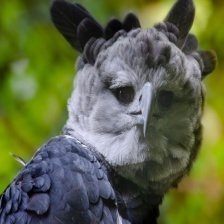
Species: HARPY EAGLE
Scientific name: HARPIA HARPYJA